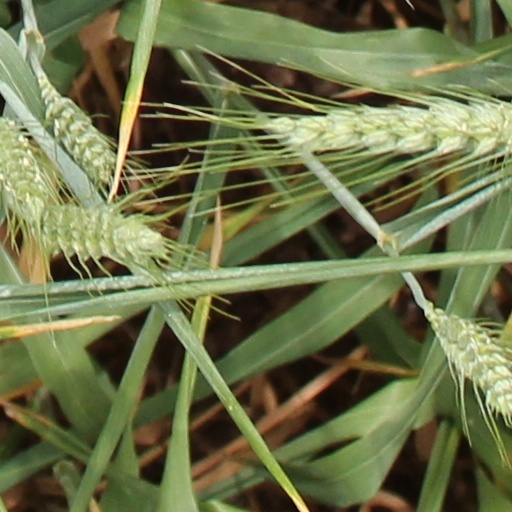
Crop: wheat